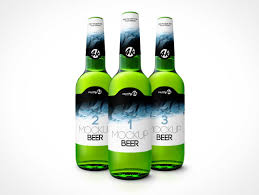
Label: glass